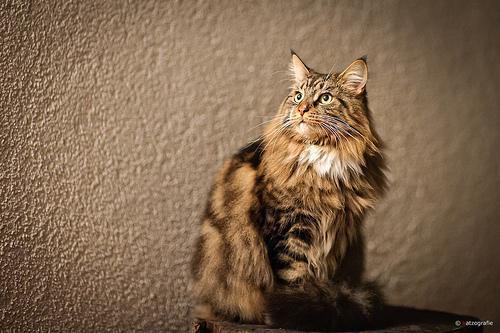
Maine Coon